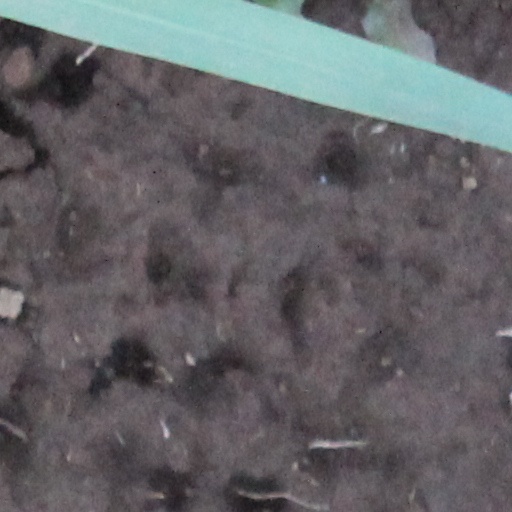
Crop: wheat